Irina Nakhova

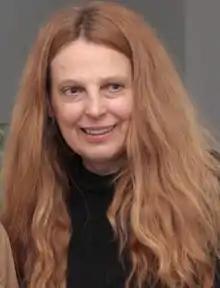
Irina Nakhova in 2011

Irina Isayevna Nakhova (Russian: Ирина Исаевна Нахова; born 1955 in Moscow) is an artist who has worked and lived between Moscow and the United States since 1989. Nakhova is a painter and installation artist. Her installations employ painting, sculpture, digital printing, video, and audio. In 2013, she won the prestigious Kandinsky Prize for her installation, "Without A Title." In 2015, Nakhova became the first woman to have a solo exhibit in the Russian Pavilion at the Venice Biennial. She is represented by Nailya Alexander Gallery in New York City. Nakhova currently lives and works in New Jersey and Moscow"."